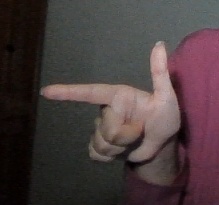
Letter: yaa